Oberlin College

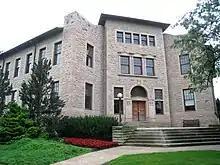
Severance Hall

The college's treatment of African Americans was inconsistent. Although intensely anti-slavery, and admitting black students from 1835, the school began segregating its black students by the 1880s with the fading of evangelical idealism. Nonetheless, Oberlin graduates accounted for a significant percentage of African-American college graduates by the end of the 19th century. One such black alumnus was William Howard Day, who would go on to found Cleveland's first black newspaper, "The Aliened American". The college was listed as a National Historic Landmark on December 21, 1965, for its significance in admitting African Americans and women.